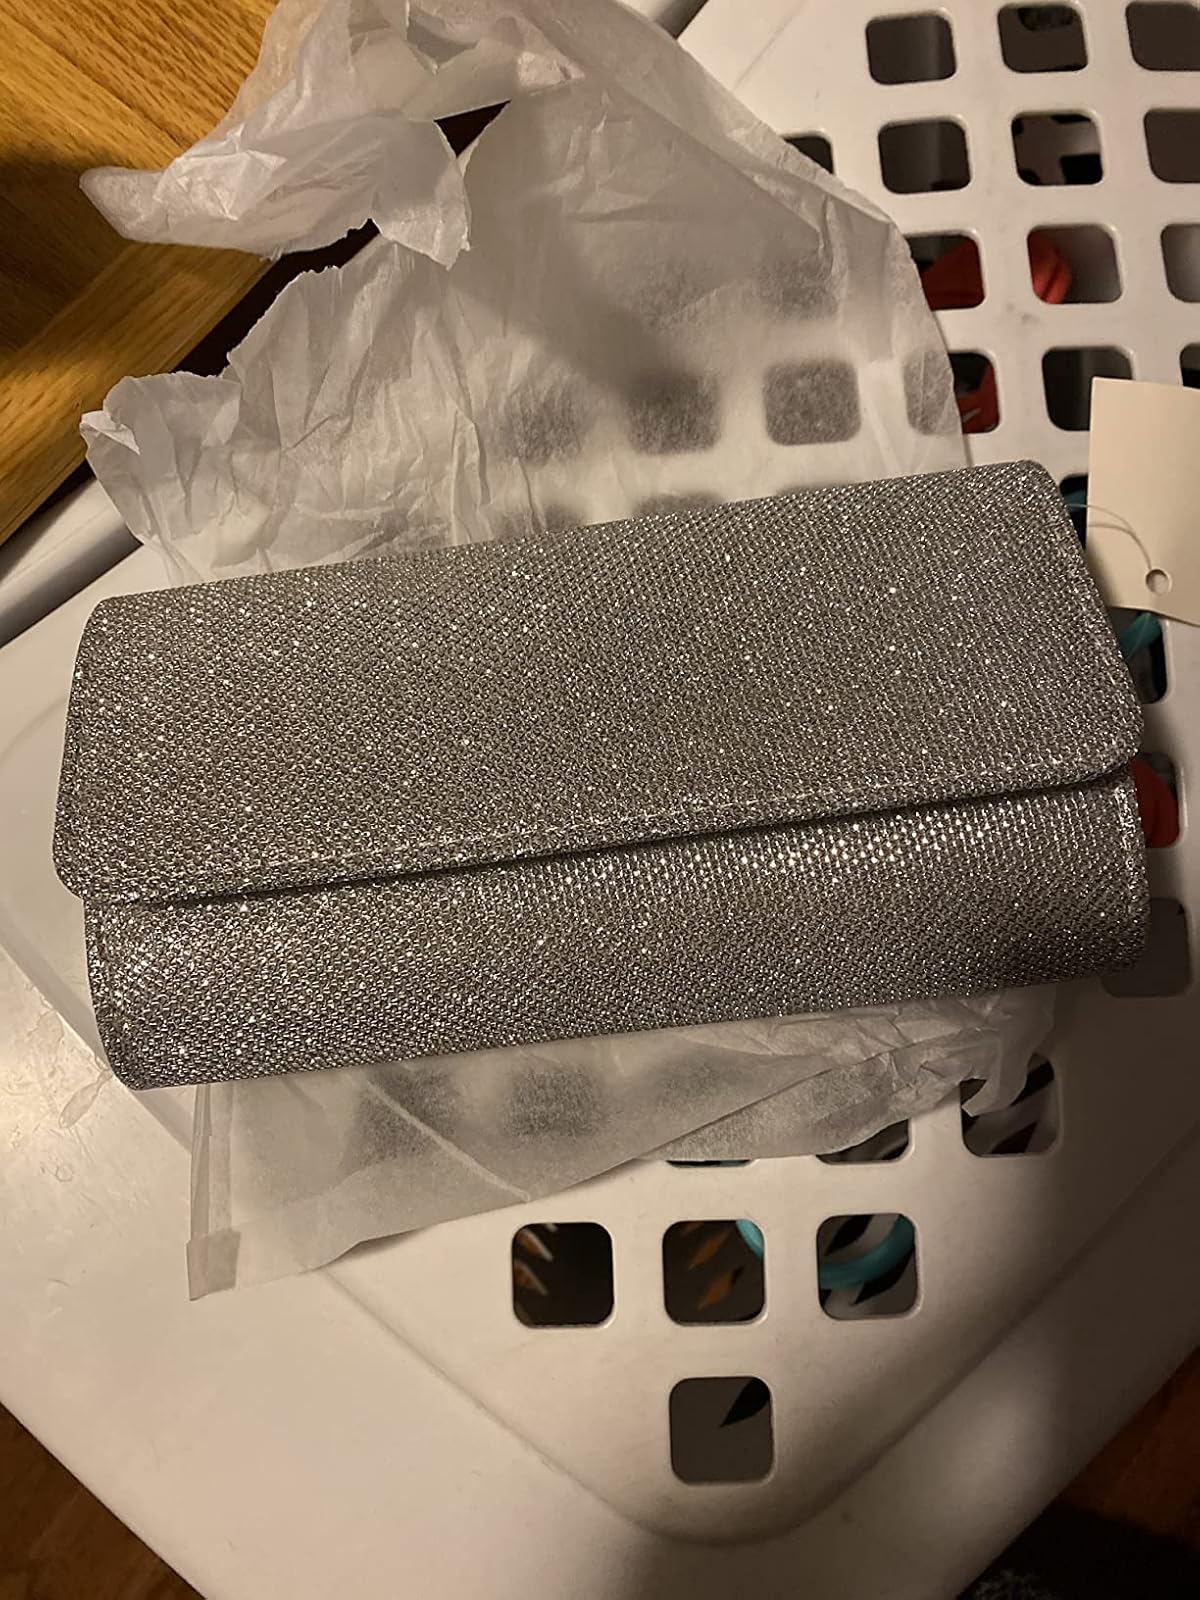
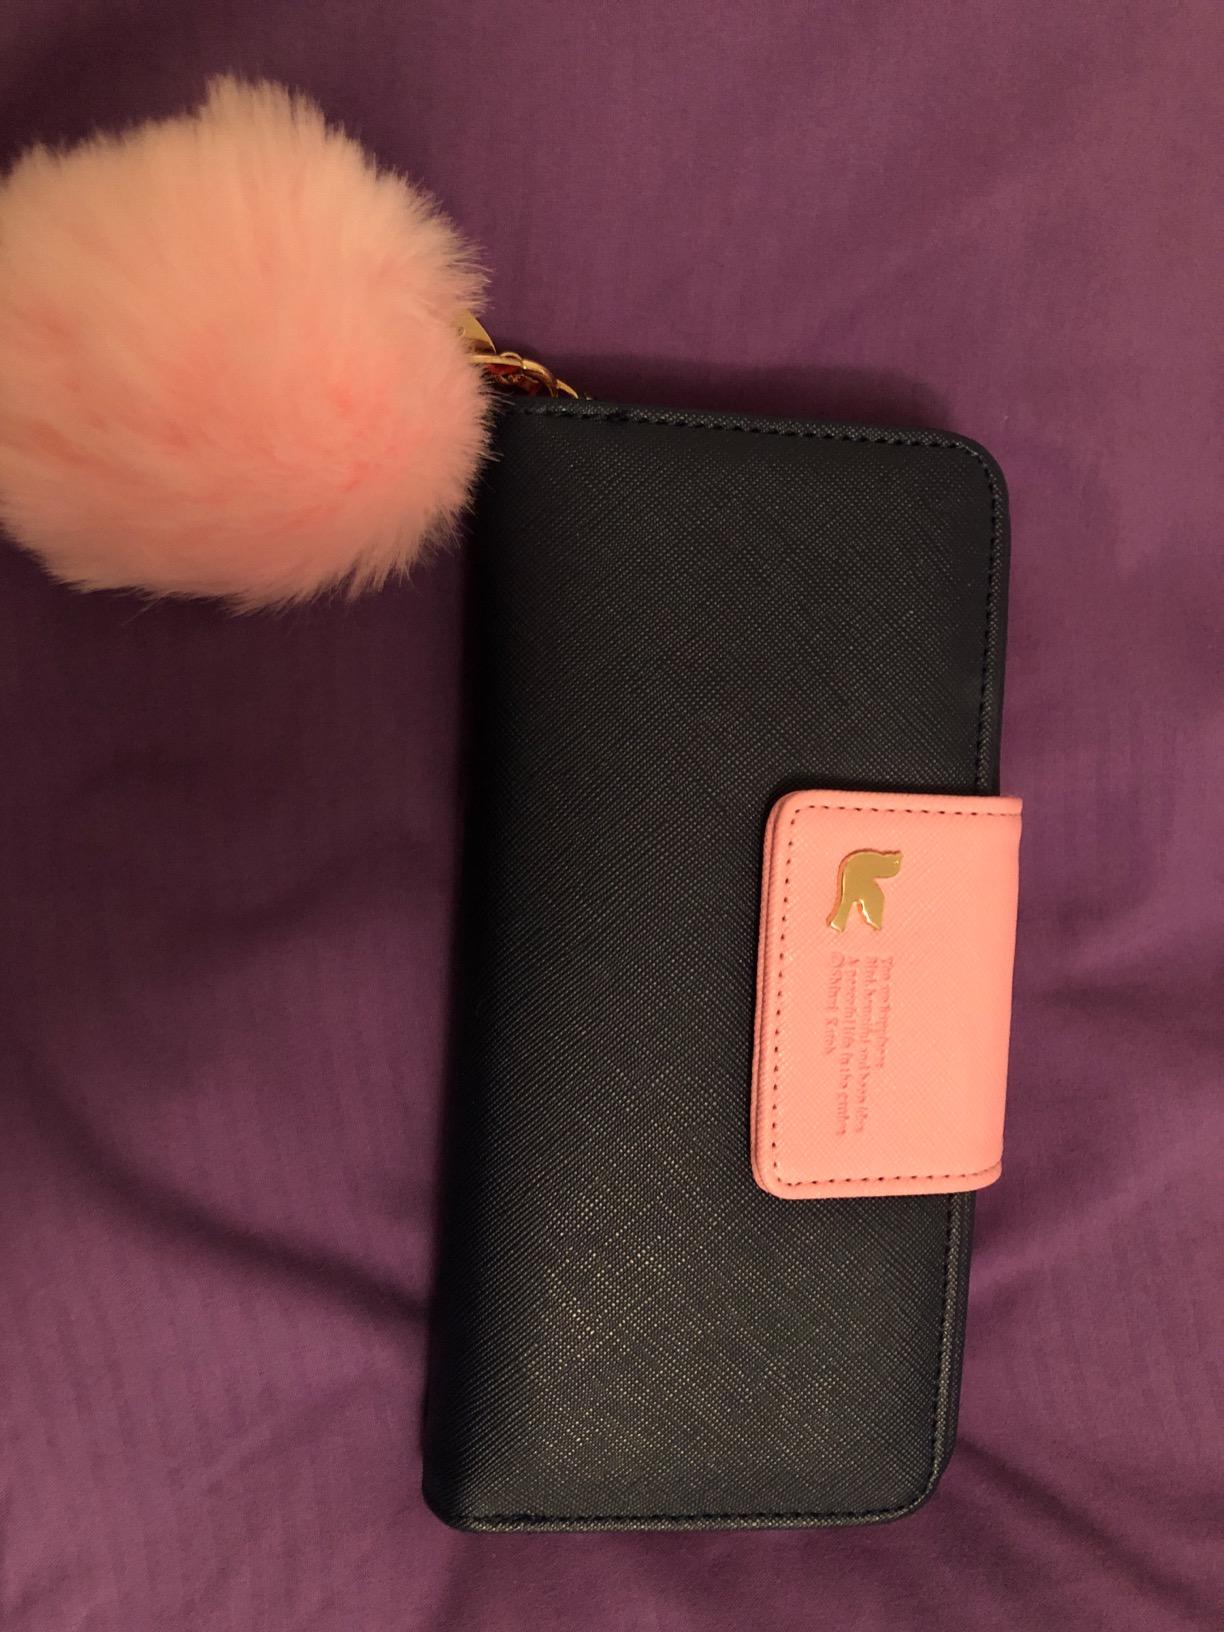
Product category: accessories_handbag
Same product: no